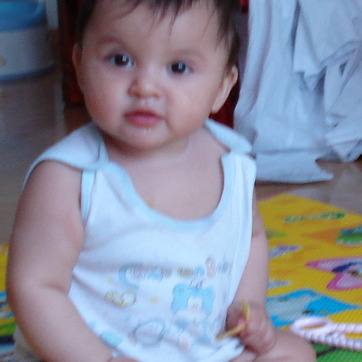
Material: skin